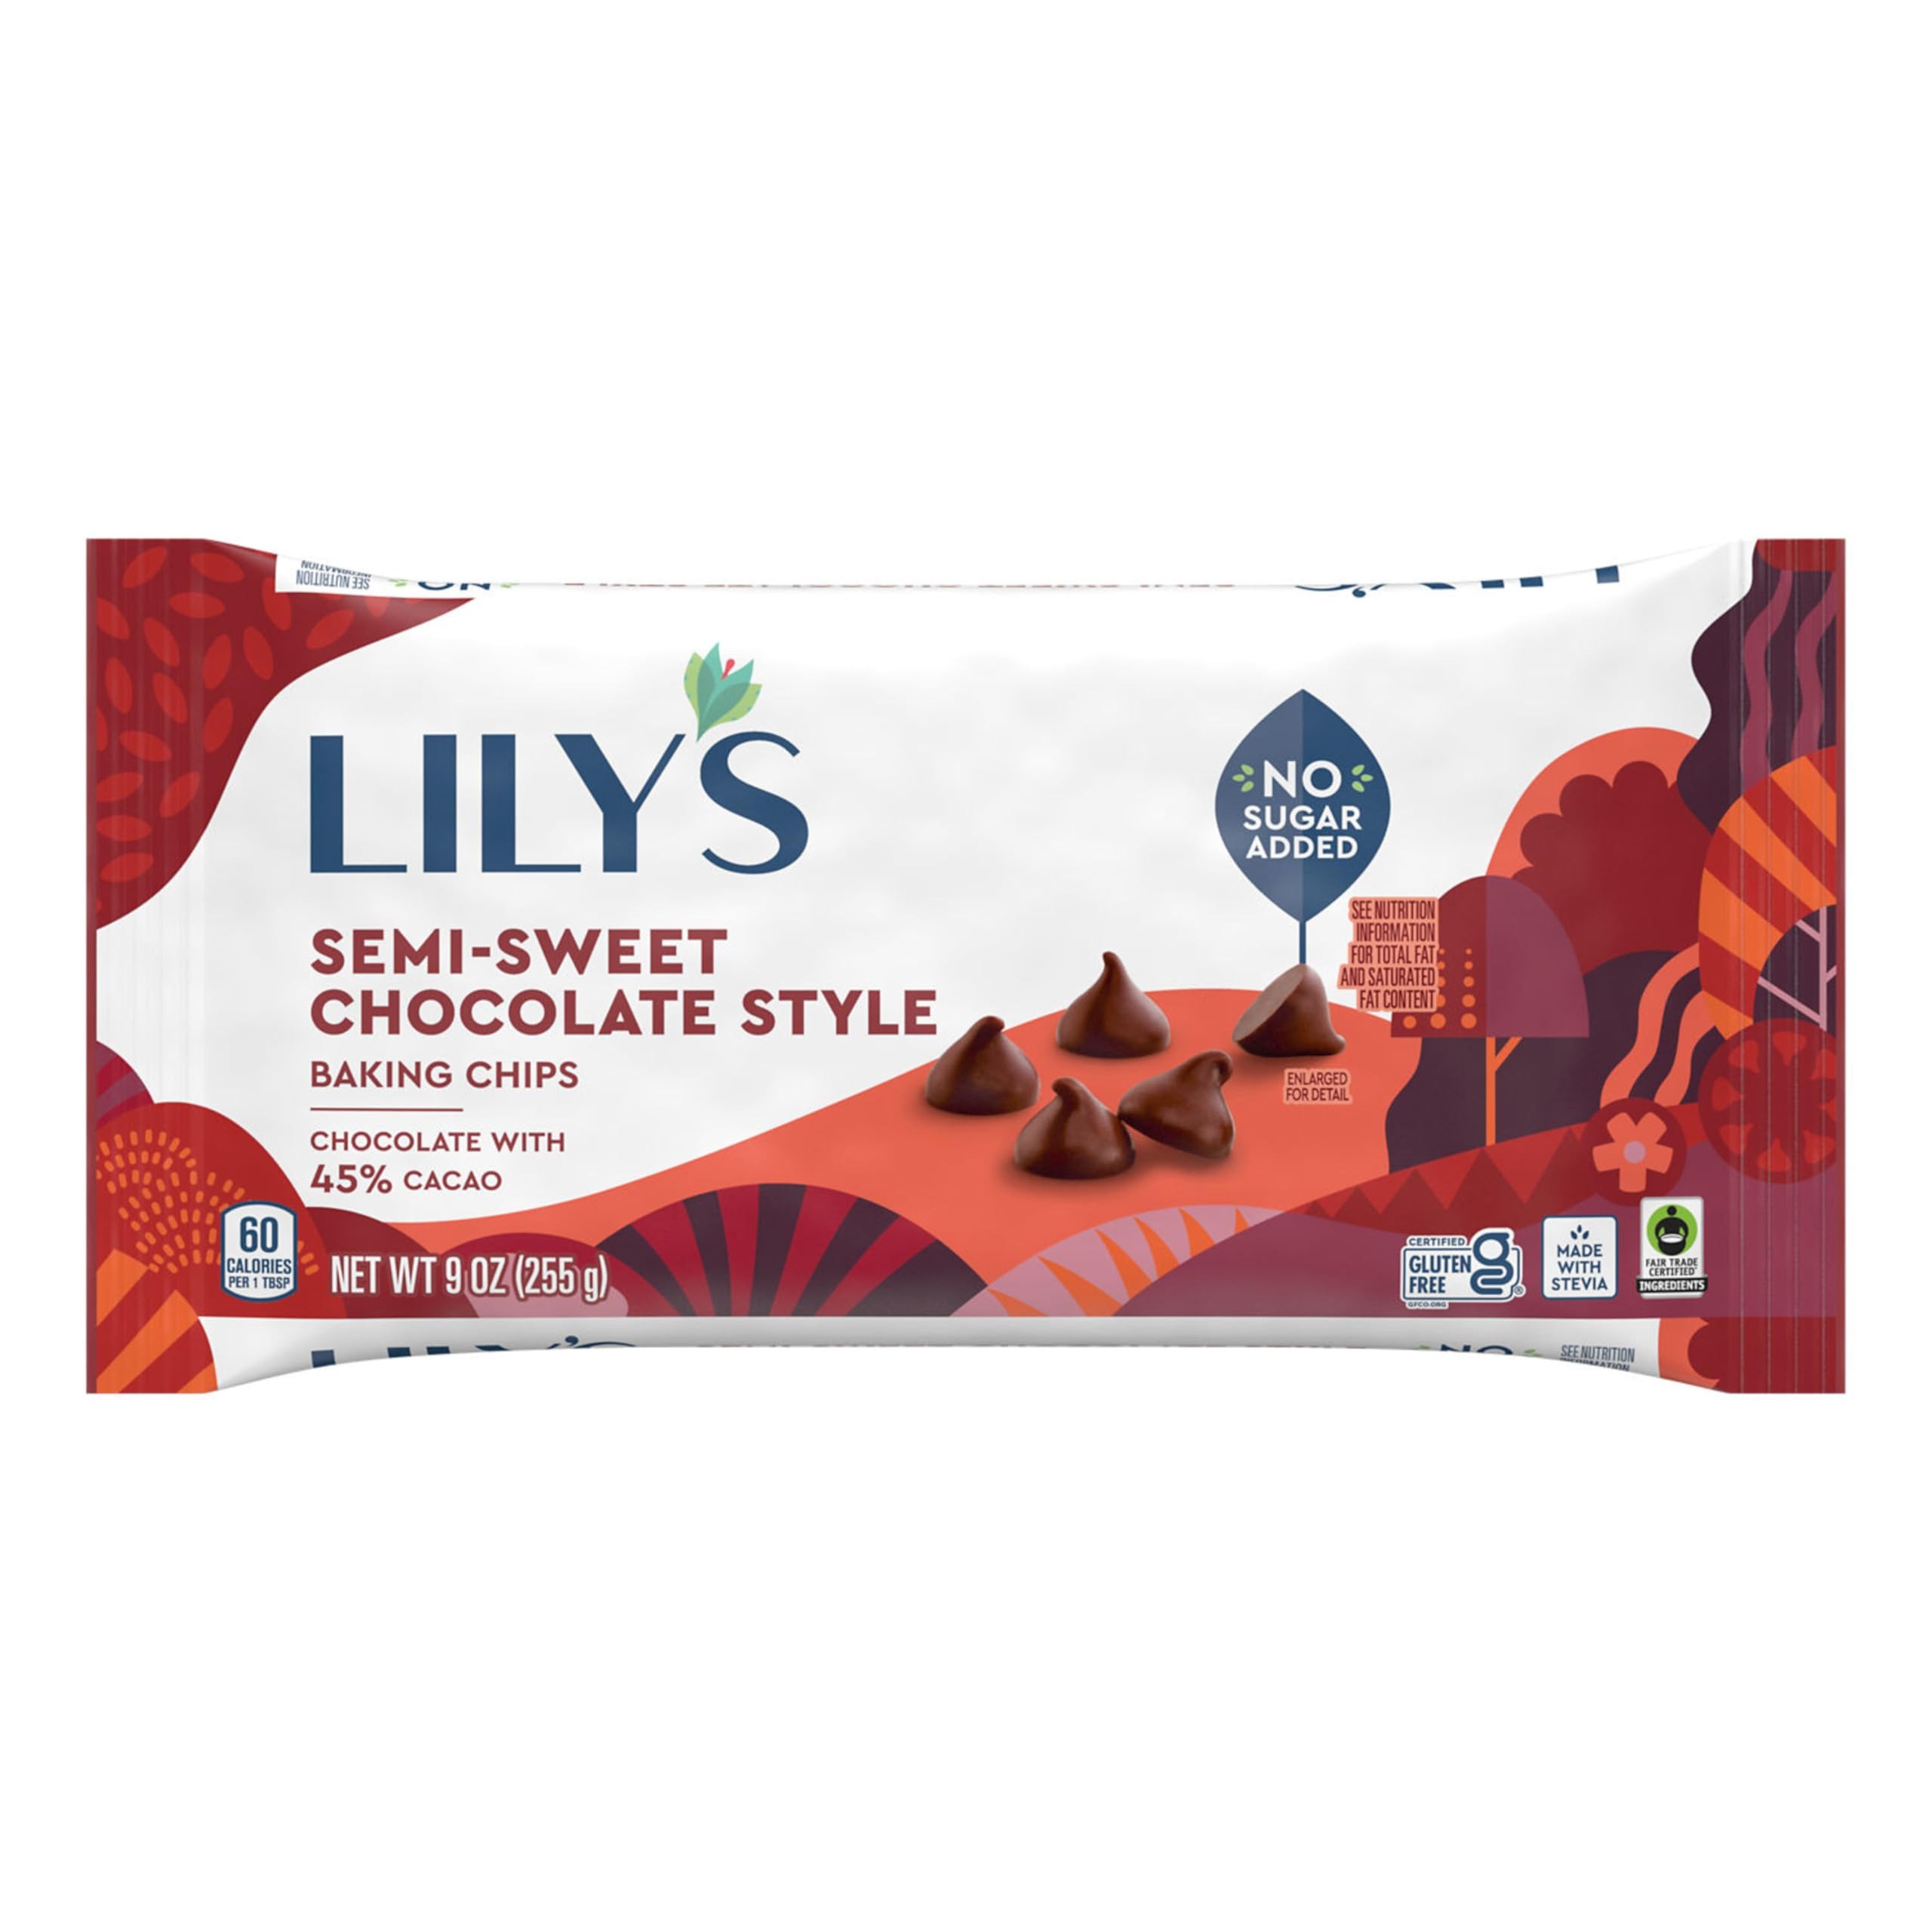
Item Name: LILY'S Semi Sweet Chocolate Style No Sugar Added, Baking Chips Bags, 9 oz (3 Count)
Bullet Point 1: Contains three (3) 9-ounce bags of LILY'S Semi Sweet Chocolate Style No Sugar Added Baking Chips
Bullet Point 2: With a convenient size that perfectly suits most recipes, these 9-ounce bags of semi sweet chocolate style chips will complete almost any homemade confection
Bullet Point 3: Pick up a 3-pack of baking chips that is gluten free, kosher, made with stevia and free of added sugars to use in almost all homemade treats
Bullet Point 4: When baking a cake or housewarming cookies, provide a baked good that is every bit as thoughtful and caring as you are
Bullet Point 5: Provide your Christmas, Easter, Valentine's Day and Halloween holiday creations with sweeter flavor via LILY'S semi sweet chocolate style chips no matter what time of year it is
Value: 3.0
Unit: Count

Price: 9.29